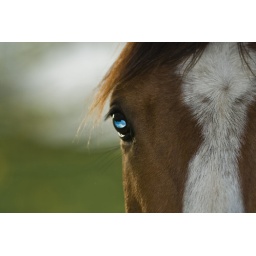
The blue in the eye is reflection of sky and clouds